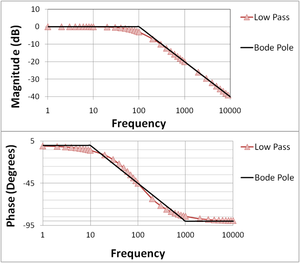
Un diagramme de Bode est un moyen de représenter le comportement fréquentiel d'un système. Il permet une résolution graphique simplifiée, en particulier pour l'étude de la fonction de transfert d'un système asservi.